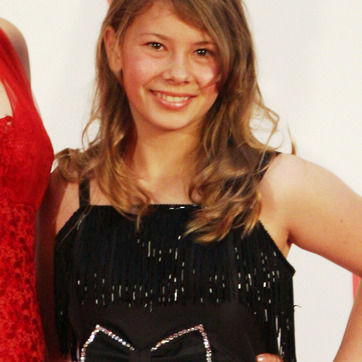
Material: skin